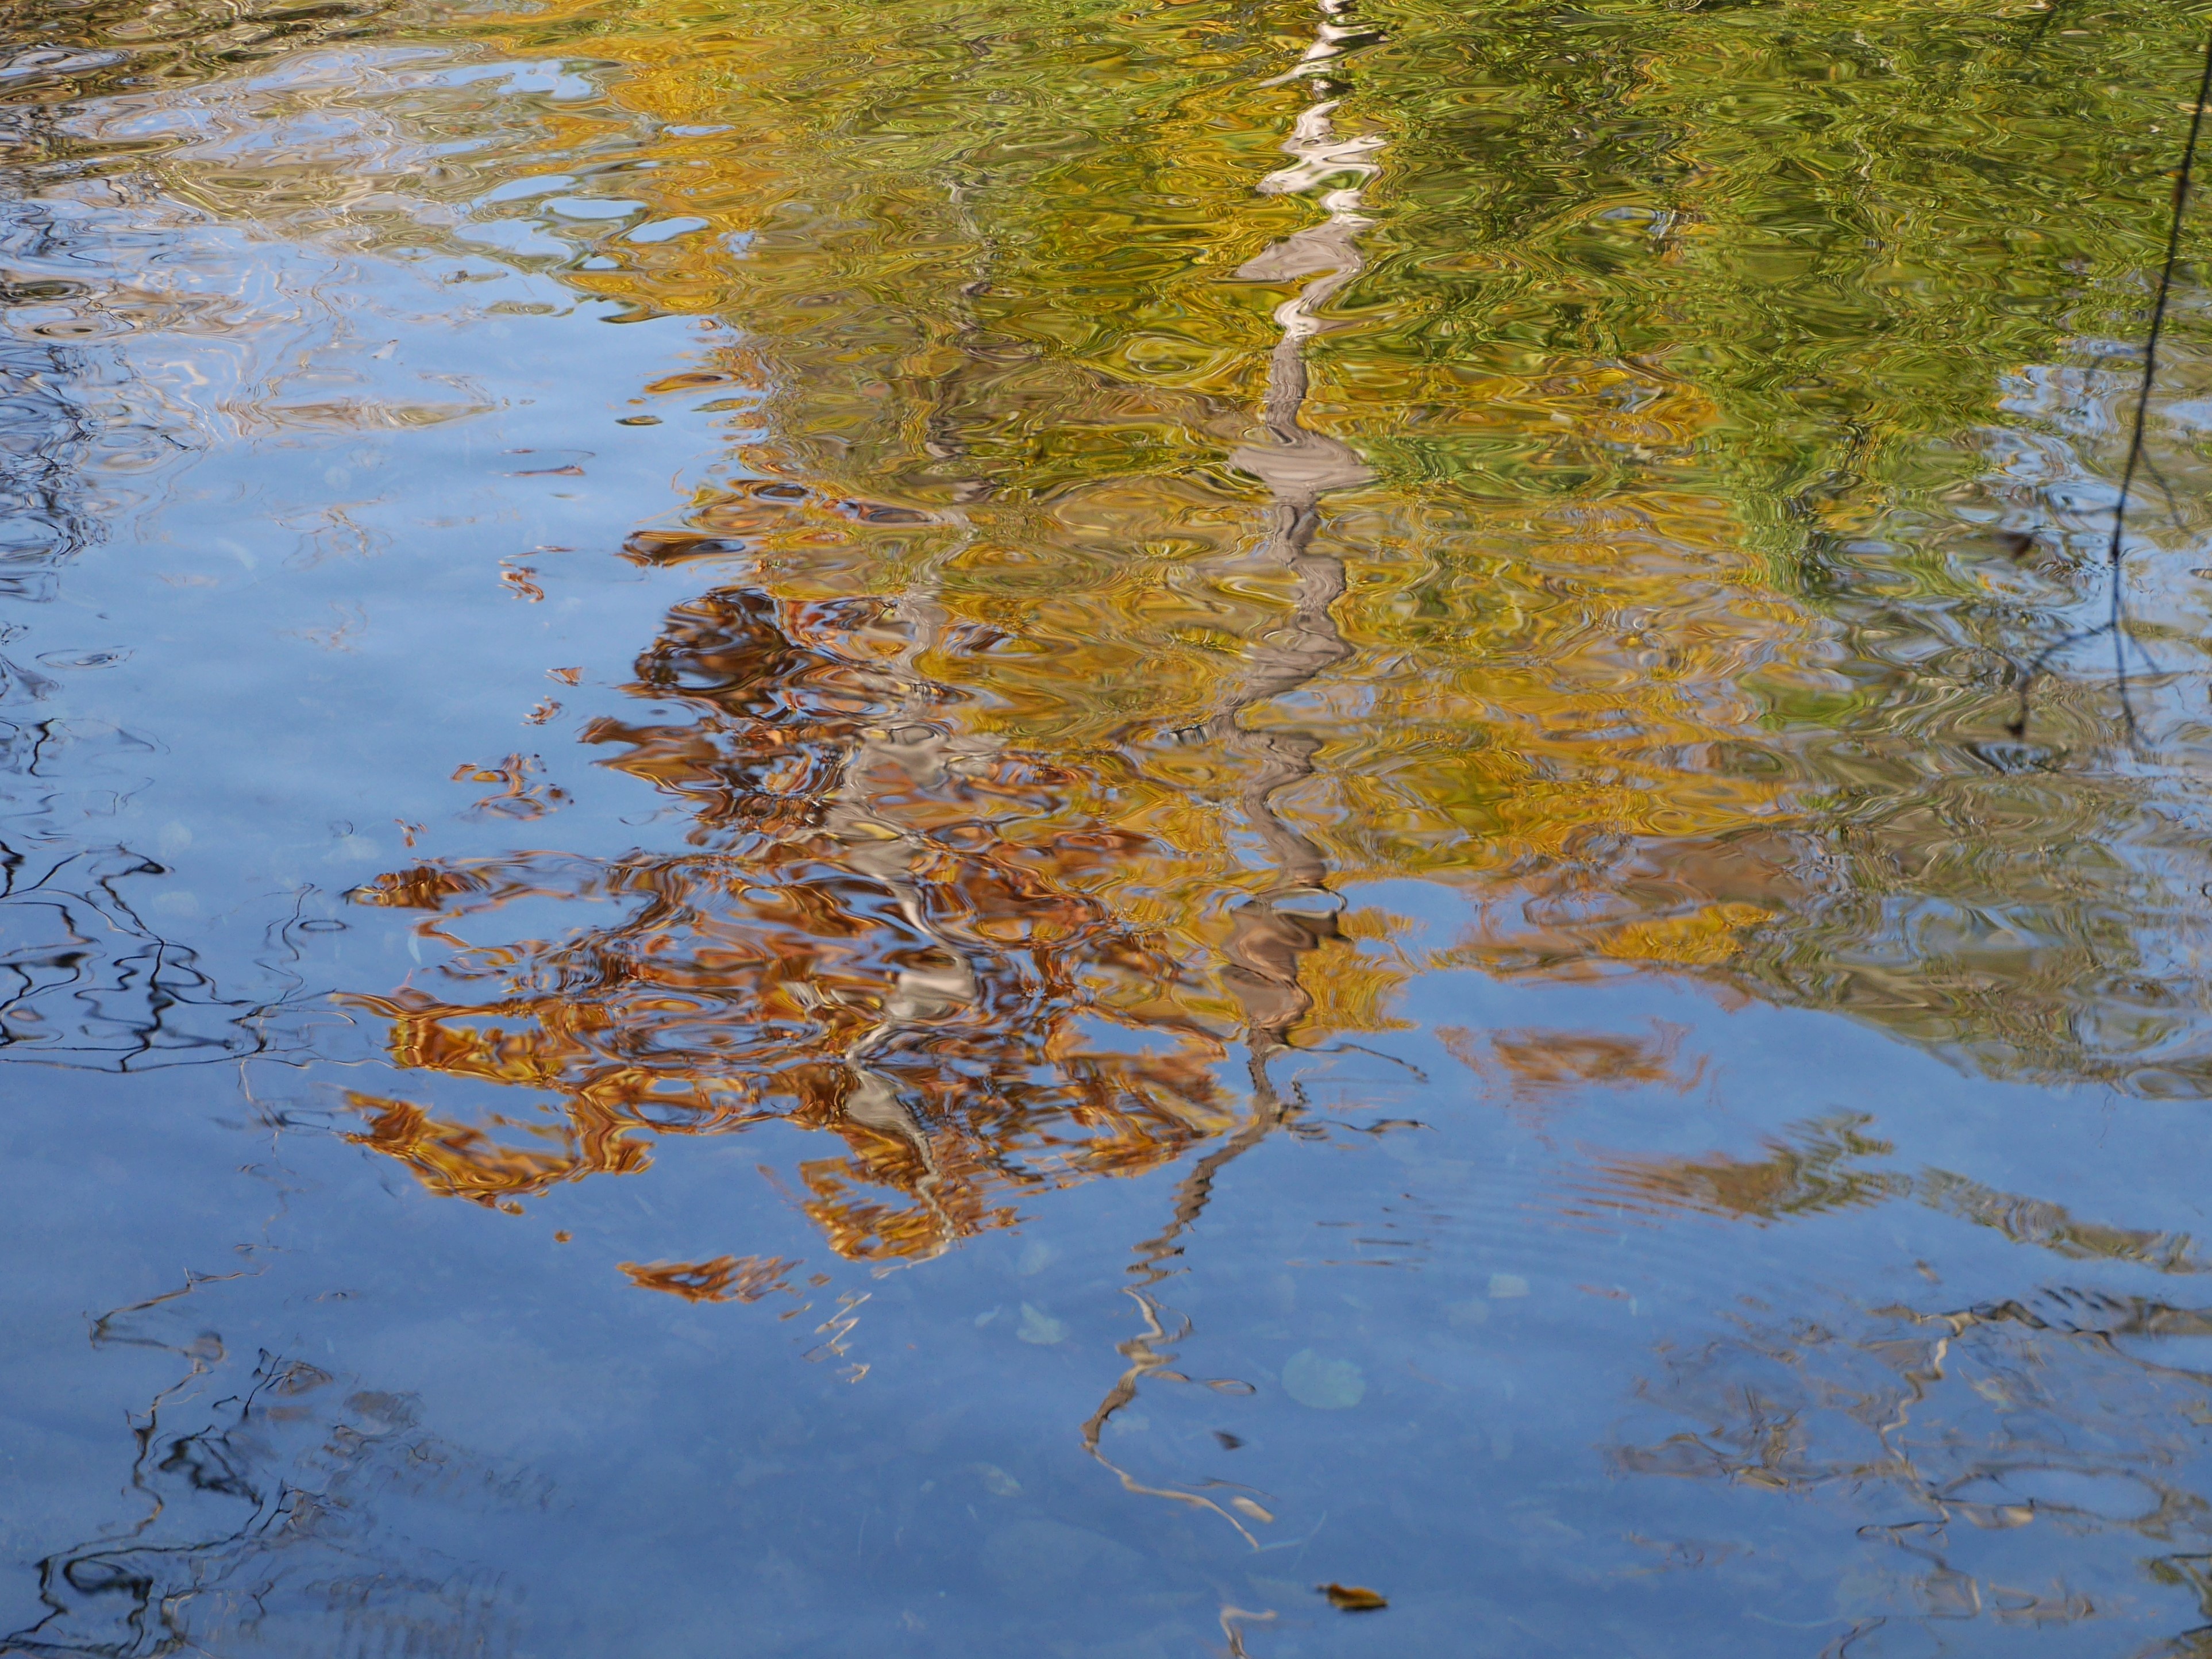
tree, water, branch, plant, leaf, fall, lake, river, pond, stream, reflection, birch, autumn, season, mirror, wetland, woodland, habitat, woody plant